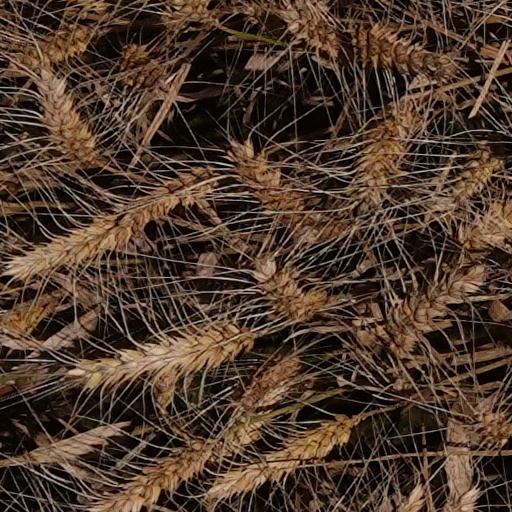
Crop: wheat